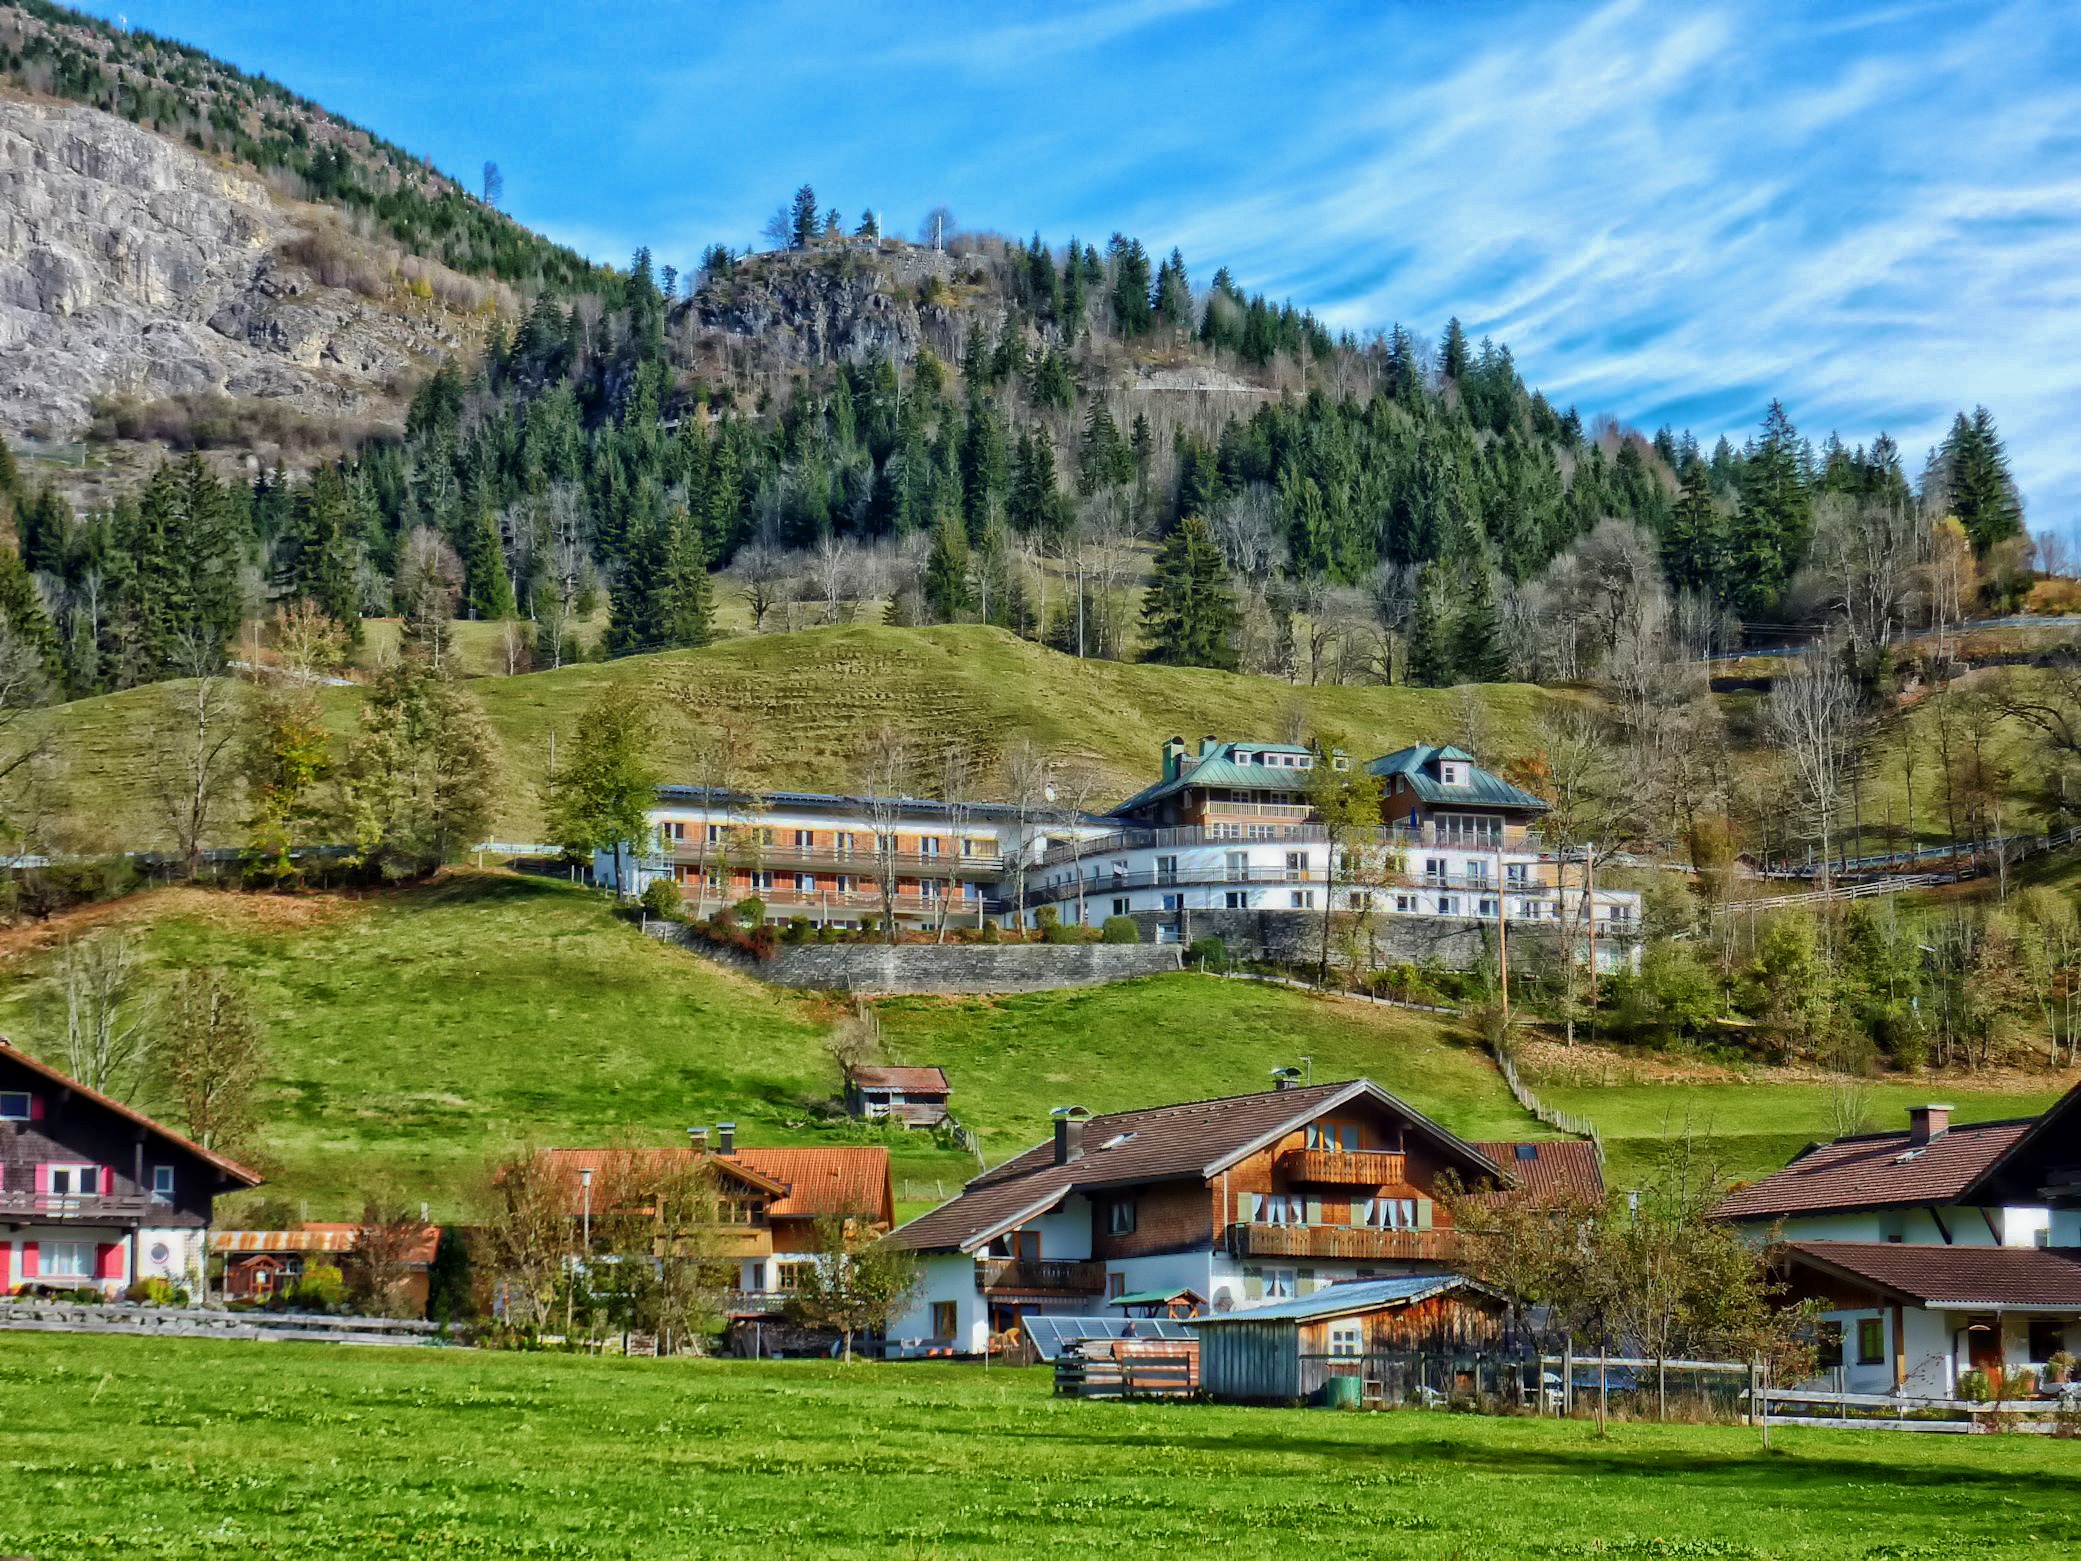
landscape, nature, forest, mountain, farm, meadow, hill, lake, town, valley, mountain range, summer, vacation, village, scenic, highland, trees, outside, hdr, mountains, alps, homes, houses, germany, bavaria, rural area, geographical feature, mountainous landforms